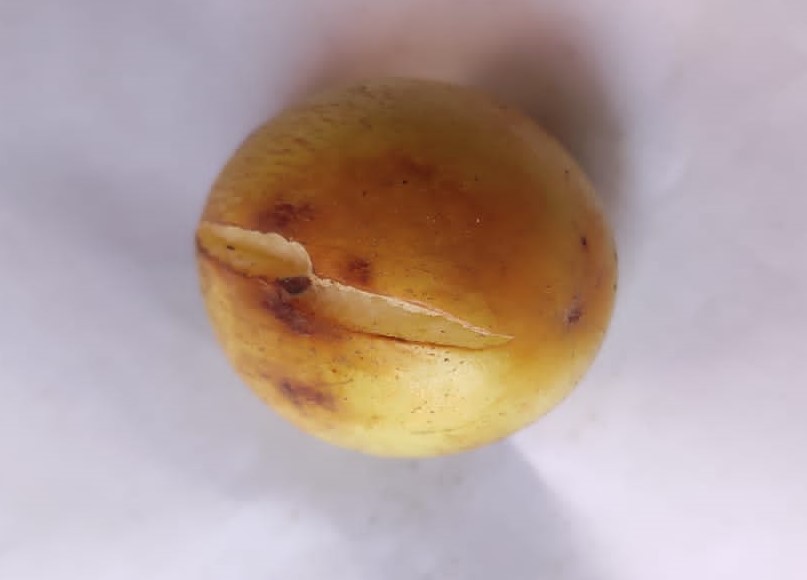
Fruit: jujube
Condition: rotten